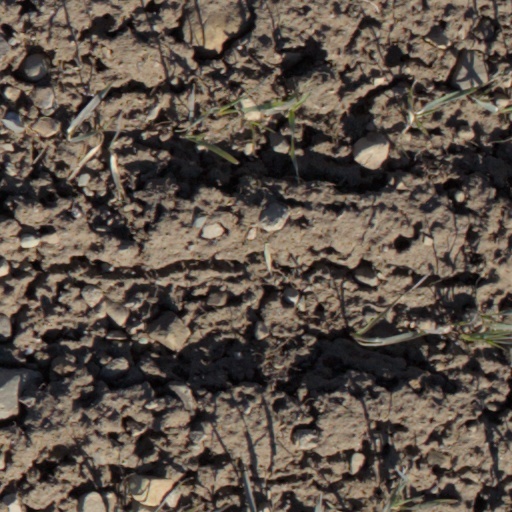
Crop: wheat